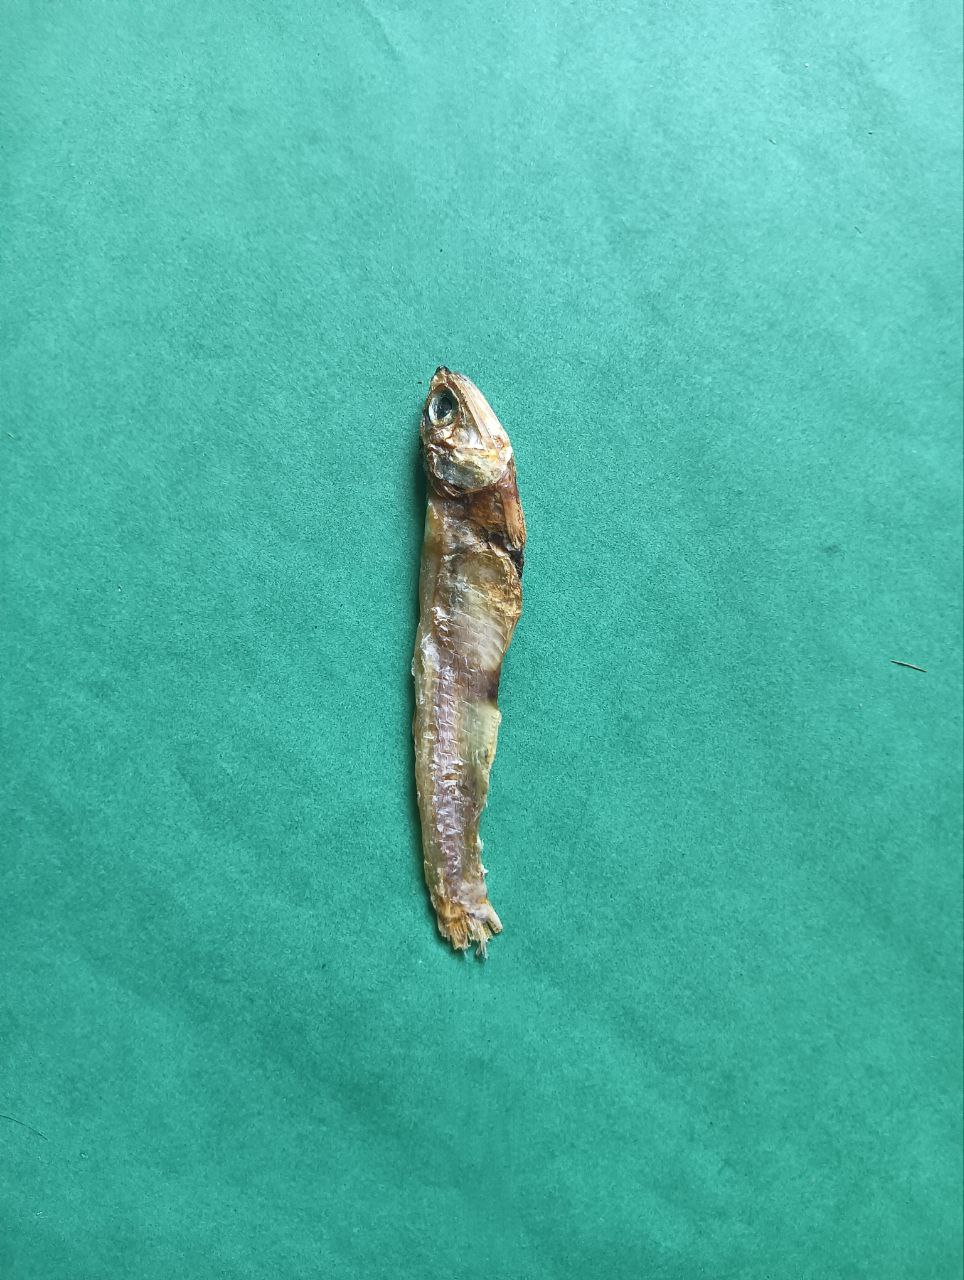
Species: narkeli